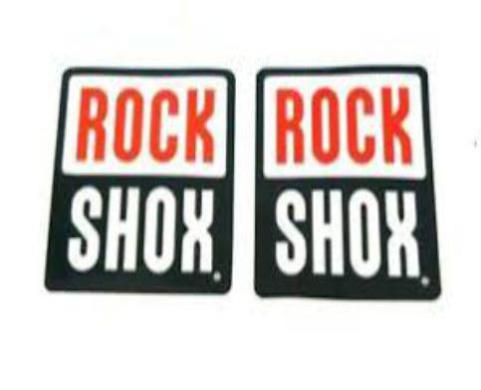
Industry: Transportation